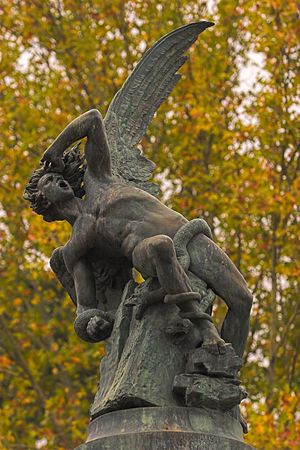
Falden engel
Falden engel (R. Bellver, 1877), Madrid.
I religion er en falden engel en engel, der har forladt sin oprindelige plads i Himmelen eller er mislykkedes på vej mod at blive engel. Den har dræbt imod Gud og er blevet forvist. Den bedst kendte faldne engel er Satan.